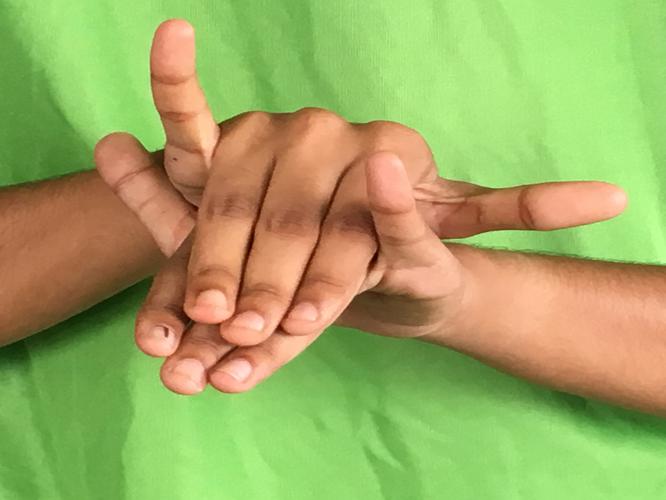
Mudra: Varaha
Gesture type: double_hand